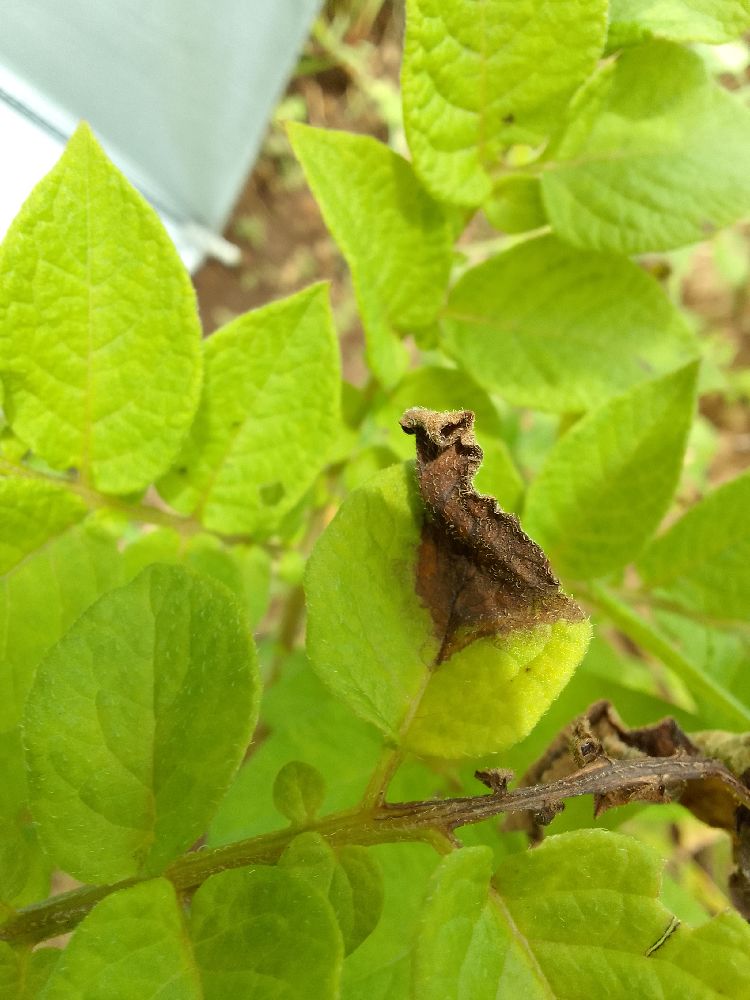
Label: Late blight